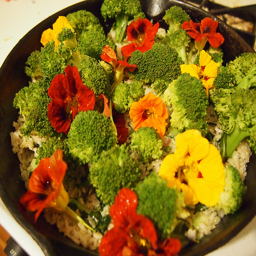
A cast iron skillet is holding a broccoli dish with Pansies scattered throughout.
A frying pan filled with vegetables on a stove top.
A collection of vegtables and flowers in a skillet.
An assortment of flowers mixed with rice and broccoli.
this is an image of a dish of broccoli over rice.